MOD Shoeburyness

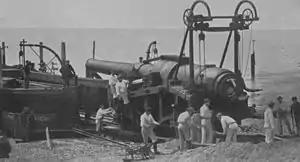
Delivery by barge of an Armstrong 110-ton gun to the Old Ranges in 1888

In the wake of the Crimean War, the Royal Artillery School of Gunnery was established at Shoeburyness in 1859 'for individual improvement as well as for the advancement of artillery science in general'. Horseshoe Barracks and various other amenities were added not long afterwards and the site was extended to cover some 200 acres lying between Ness Road and the coast.